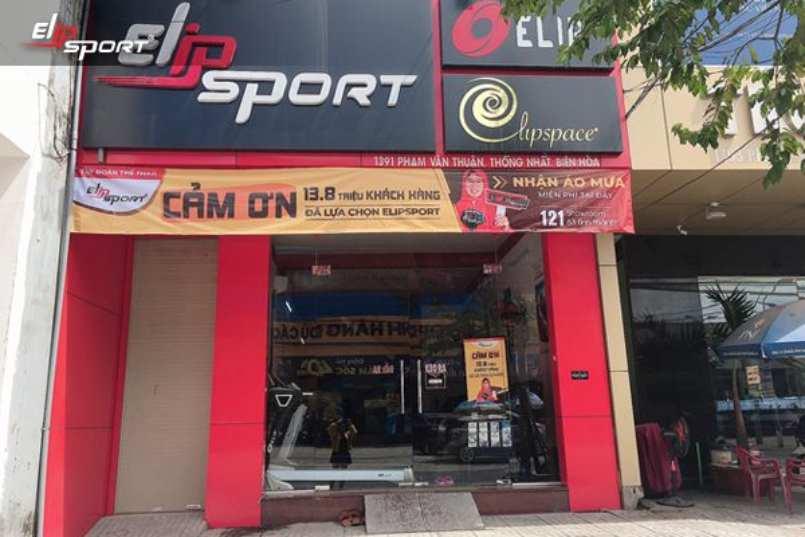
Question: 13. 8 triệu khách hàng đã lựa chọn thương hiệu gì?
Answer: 13. 8 triệu khách hàng đã lựa chọn thương hiệu elipsport